Chinle Formation

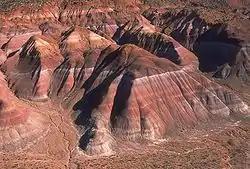
Chinle Badlands, Grand Staircase–Escalante National Monument, Utah, US.

The Chinle Formation is an Upper Triassic continental geological formation of fluvial, lacustrine, and palustrine to eolian deposits spread across the U.S. states of Nevada, Utah, northern Arizona, western New Mexico, and western Colorado. In New Mexico, it is often raised to the status of a geological group, the Chinle Group. Some authors have controversially considered the Chinle to be synonymous to the Dockum Group of eastern Colorado and New Mexico, western Texas, the Oklahoma panhandle, and southwestern Kansas. The Chinle Formation is part of the Colorado Plateau, Basin and Range, and the southern section of the Interior Plains. A probable separate depositional basin within the Chinle is found in northwestern Colorado and northeastern Utah. The southern portion of the Chinle reaches a maximum thickness of a little over . Typically, the Chinle rests unconformably on the Moenkopi Formation.